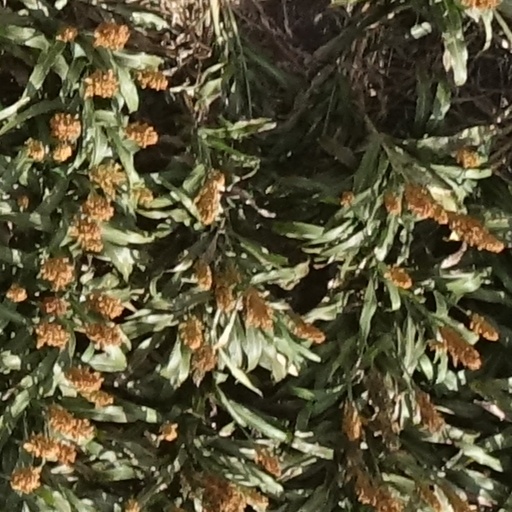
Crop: sorghum